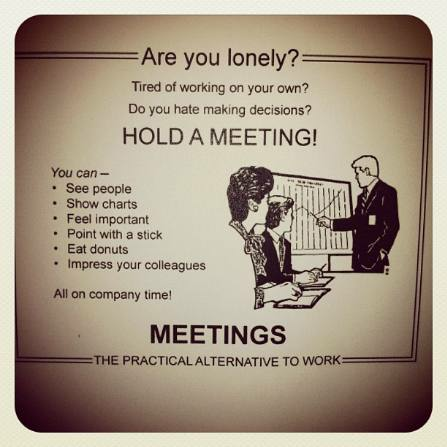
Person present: Yes